Richards Medical Research Laboratories

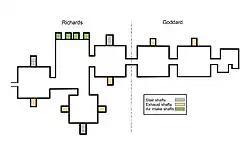
Outline of aerial view of the Richards Medical Research Laboratories (left) and the associated Goddard Laboratories (right), both designed by Louis Kahn.

Attached to the sides of the laboratory towers are large vertical shafts, some of which hold exhaust ducts and some of which hold stairwells. These shafts, the most striking aspect of the building's exterior, are made from cast-in-place concrete and clad with brick.